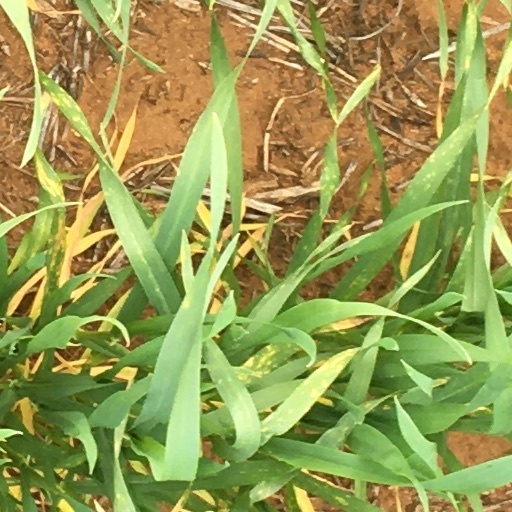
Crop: wheat